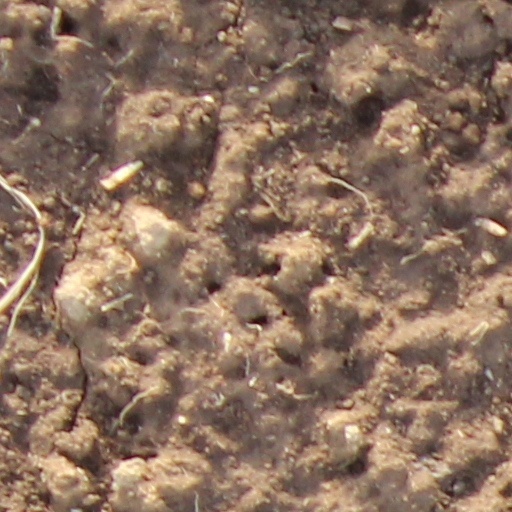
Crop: wheat